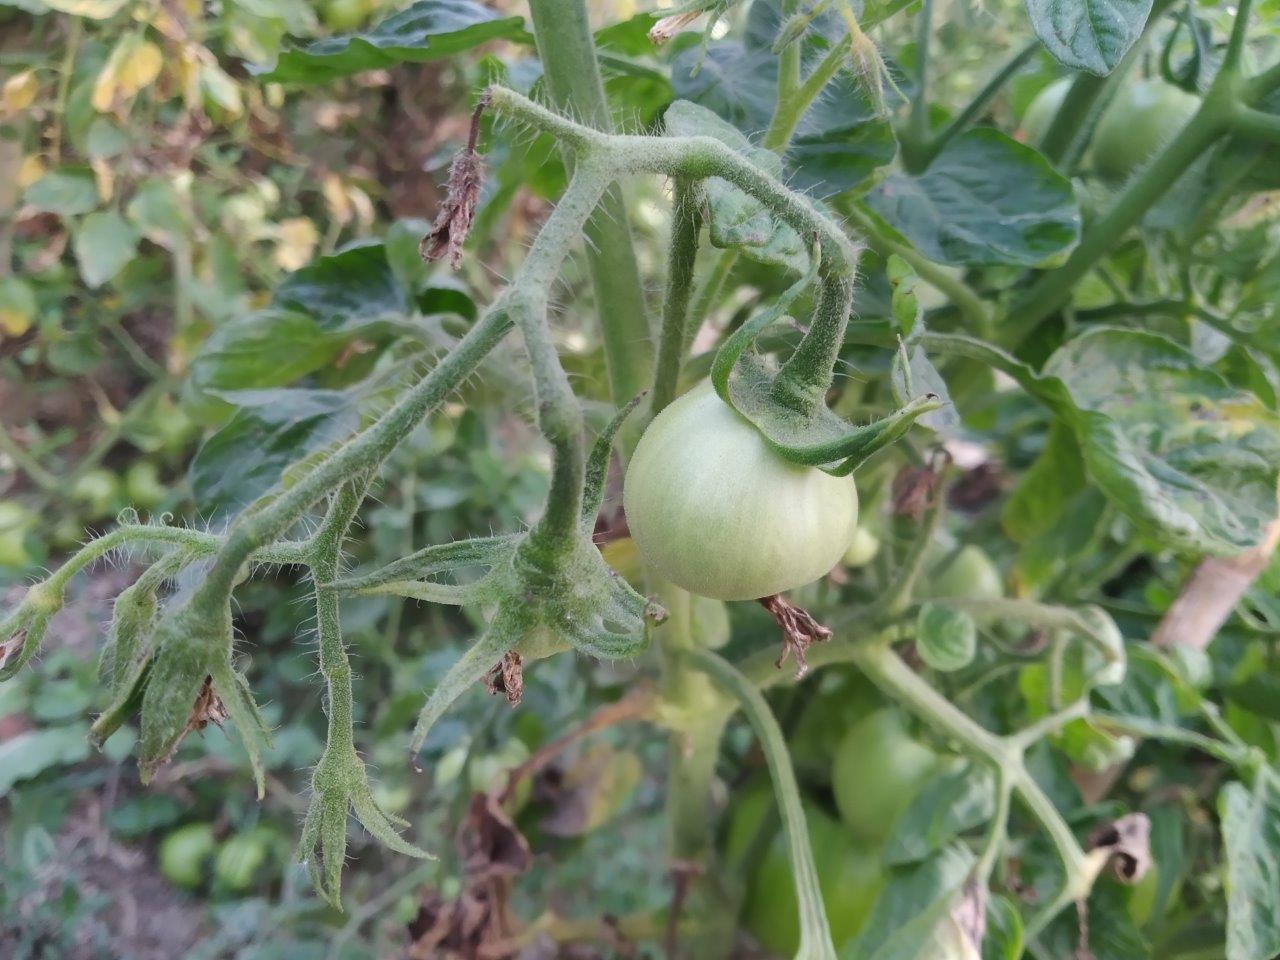
Maturity: Immature